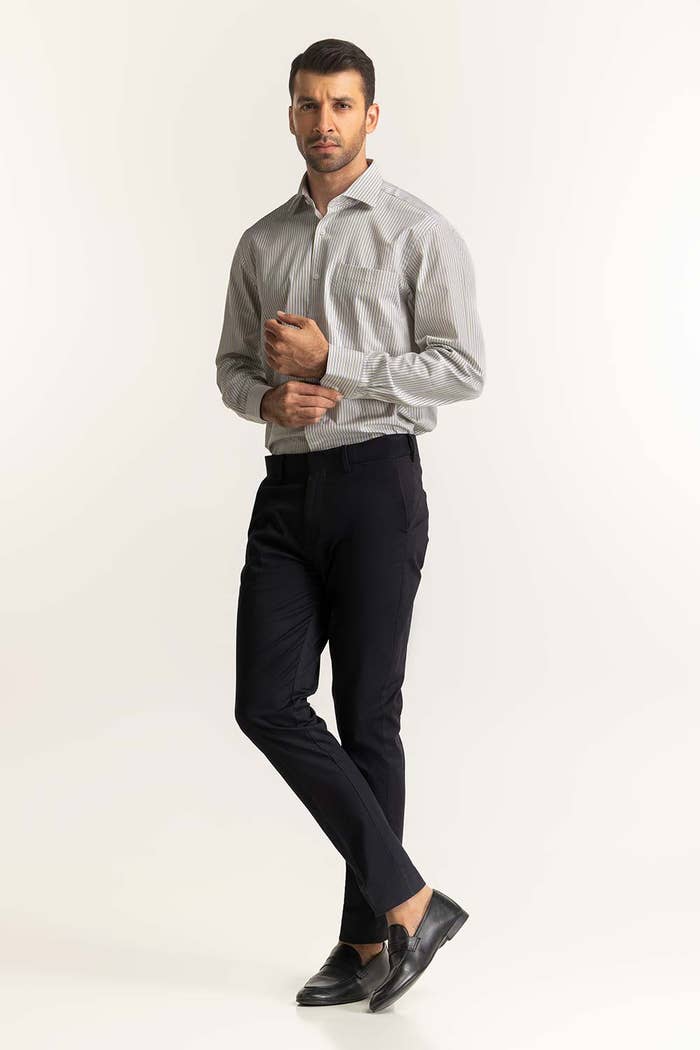
black slim fit dress tee